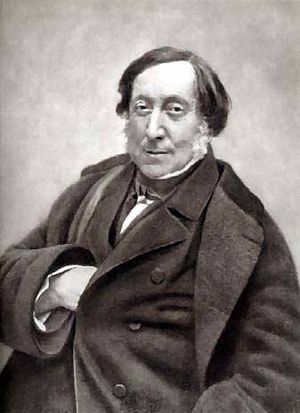
Gioacchino Rossini / Biografi / Afslutning på karrieren
Gioachino Rossini, fotograferet af Félix Nadar, 1858
Gioachino Antonio Rossini var en populær italiensk komponist, der skrev 39 operaer samt kirkemusik, kammermusik, sange og nogle instrumental- og klaverstykker.